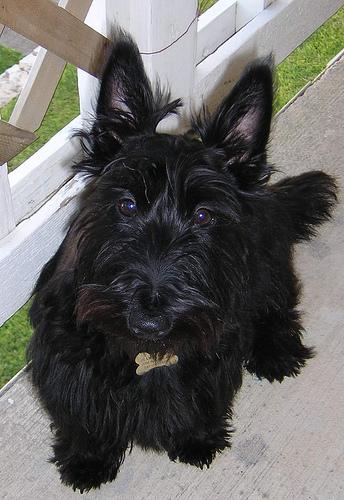
Breed: scottish terrier